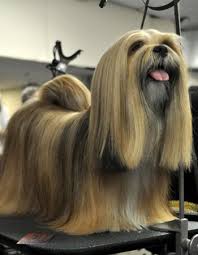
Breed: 215-n000038-Lhasa